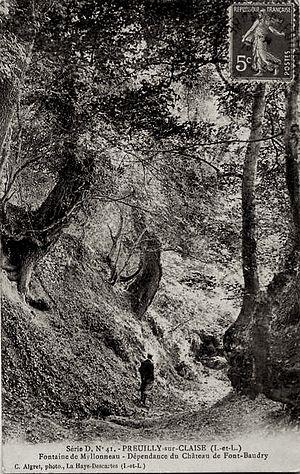
Fontaine de Milonneau donnant naissance au ruisseau
Preuilly-sur-Claise est une commune française du département d'Indre-et-Loire, en région Centre-Val de Loire.